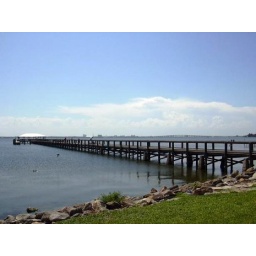
The Pier in Melbourne Beach..cool place to fish and bird watch.